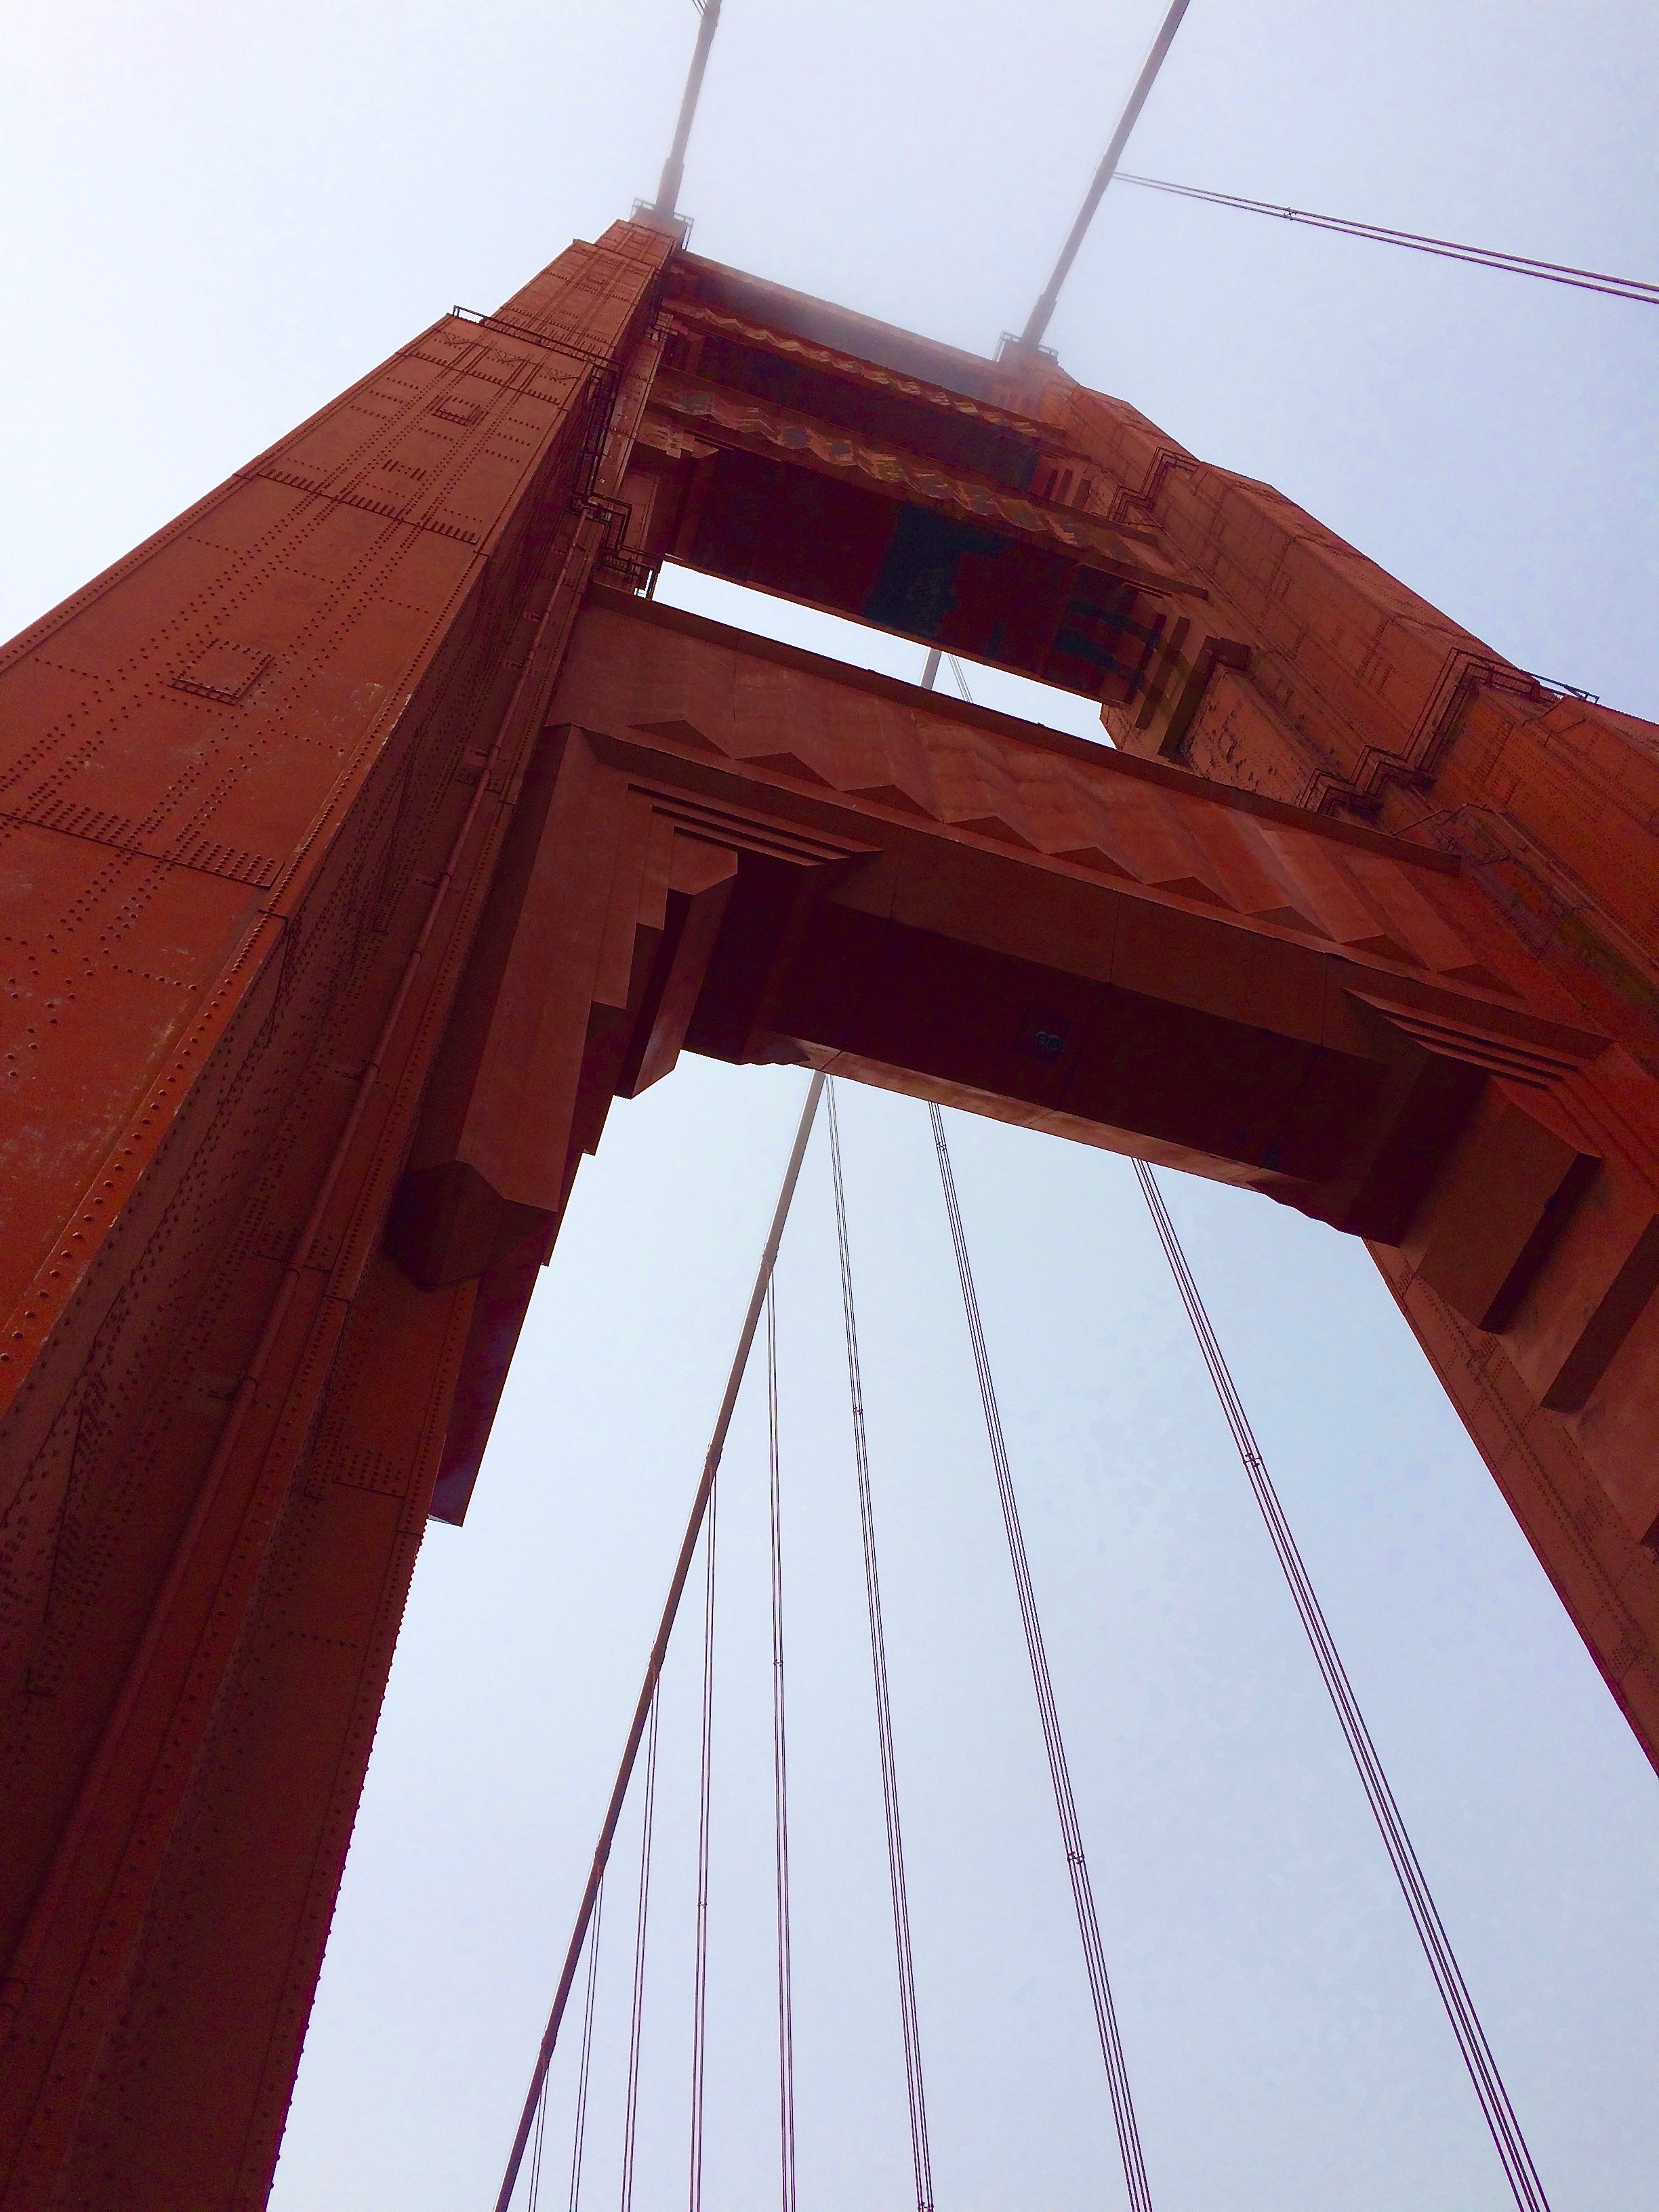
wing, architecture, structure, wood, bridge, roof, line, red, mast, color, shape, atmosphere of earth